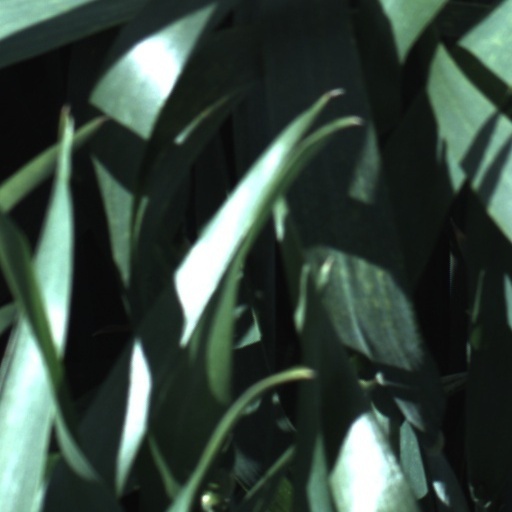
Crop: wheat